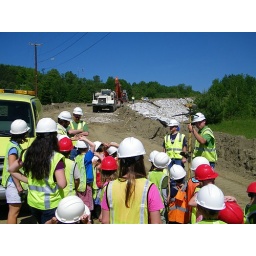
22 boys and girls age 4 to 10 years visited a MassDOT construction site in Lanesborough earlier this spring,